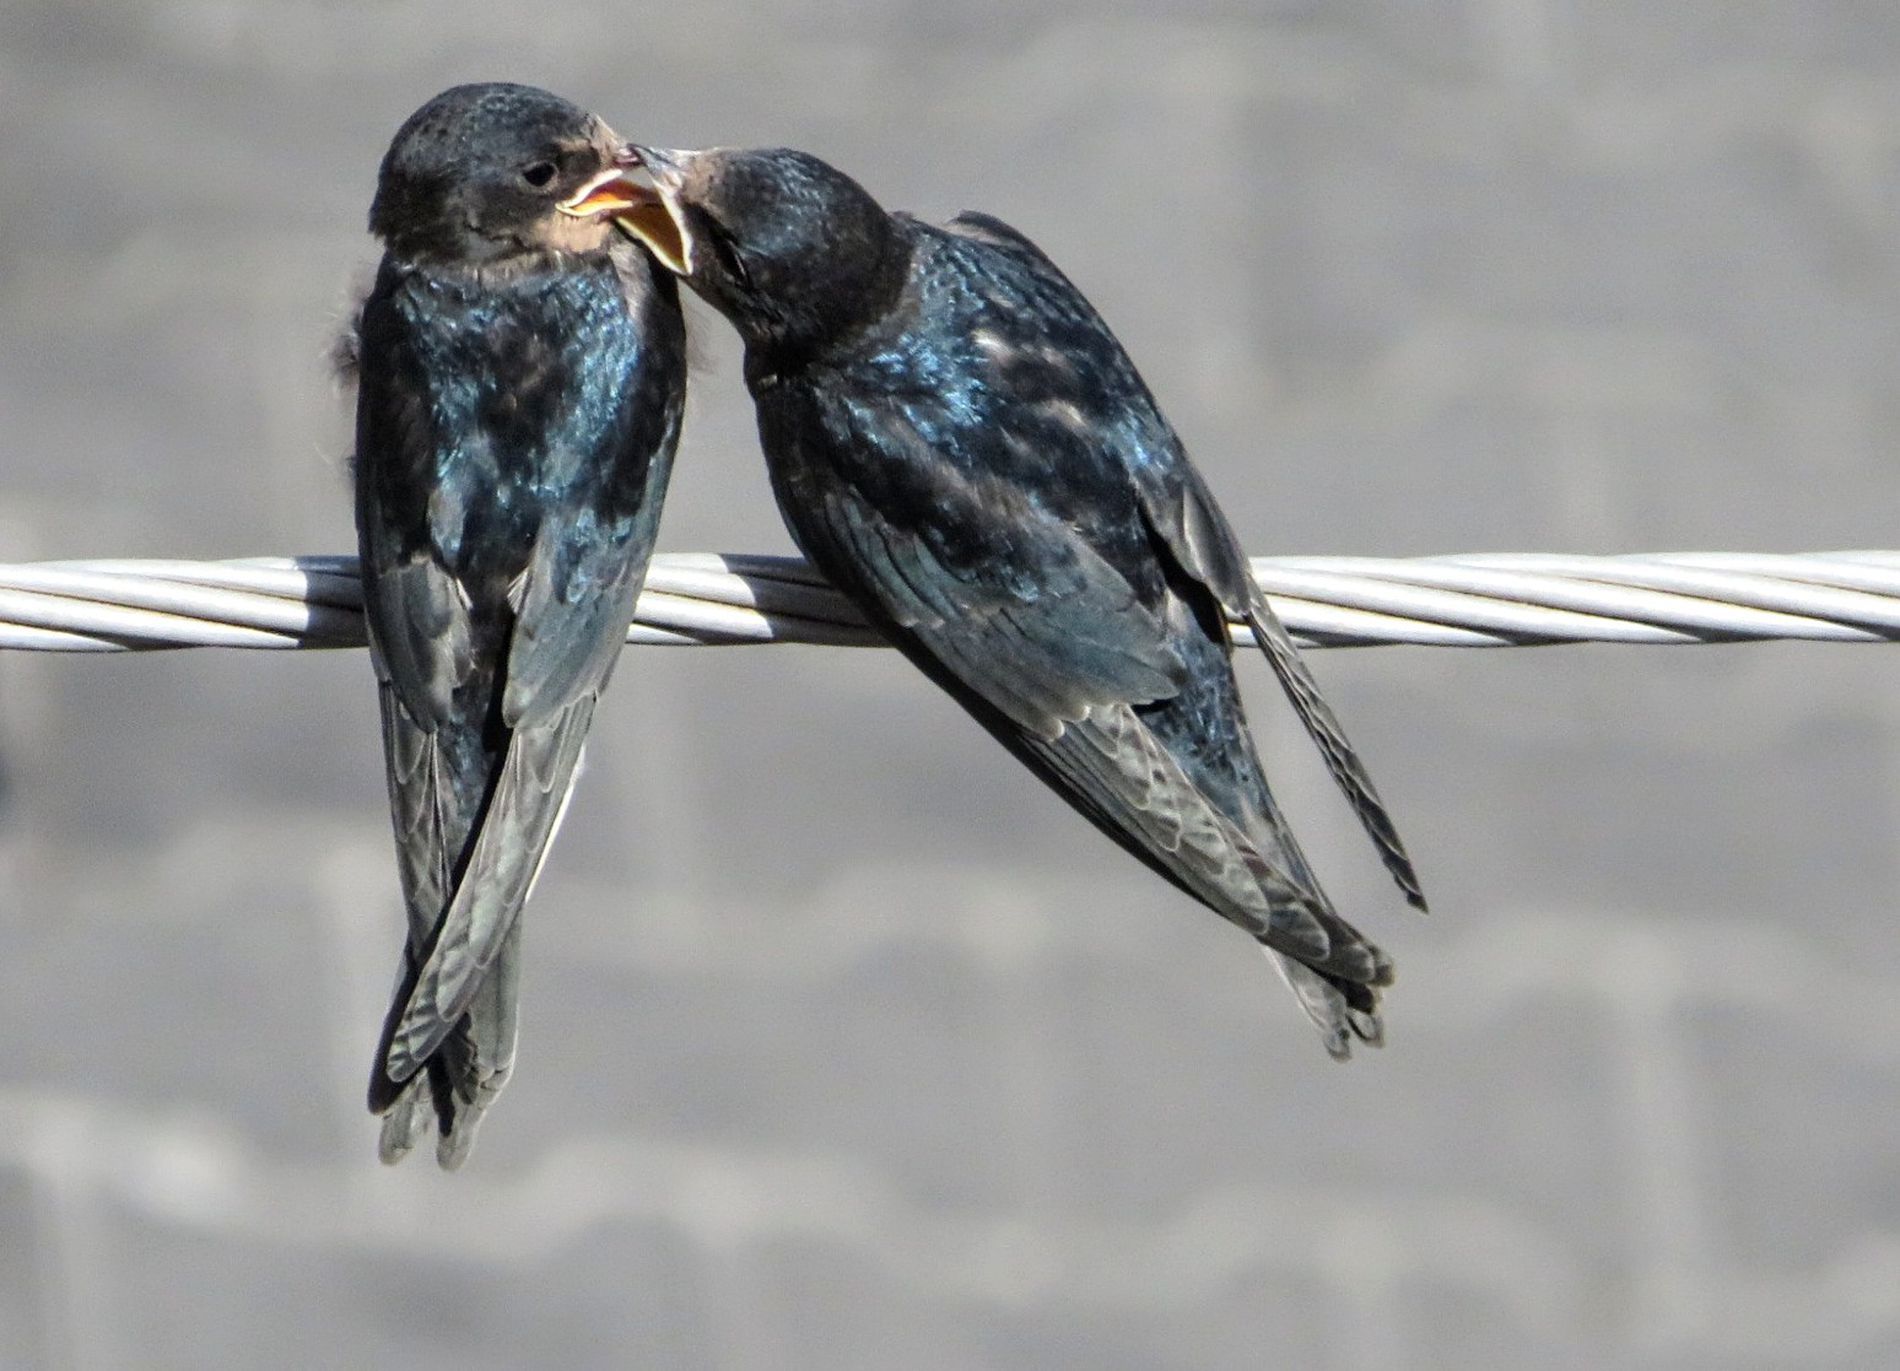
Birds Moment
two little birds with black and little bit blue bright feathers have their own moment playing with each other on a wire , the sun rays hit their bodies with a soft blurred background.
A close-up shot capturing and focusing on two little birds playing with each other , the image is sharp and high contrast which showing to us the deep details of the birds , the sun is the source of light makes the photo warm an joyful .
Labels: Animal, Bird, Blackbird, Swallow, Beak, Birds, Wire, Blurred Background
Camera: Canon Canon PowerShot SX720 HS
Lens: 4.3 - 172.0 mm, 4-172mm
Aperture: F5.6
Exposure: 1/1250 sec
ISO: 320
Focal length: 88.9 mm